The Violin Maker of Mittenwald

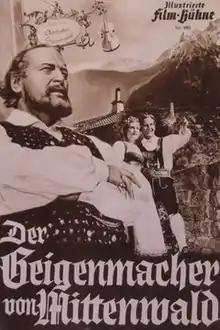

The Violin Maker of Mittenwald is a 1950 West German drama film directed by Rudolf Schündler and starring Willy Rösner, Paul Richter and Franziska Kinz.